Freeport Public Schools

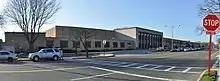
The current Freeport High School, photographed in 2012, including 1969 addition at right.

Freeport High School was founded as part of the system in 1899 and graduated its first class in 1901. The class of 1905 adopted the school colors, red and white. In 1907, a second school building was built at the corner of Ocean and Seaman Avenues, and Archer Street School, still a K-4 school in the 2020s opened in 1909, followed by the Columbus Avenue School in 1915.